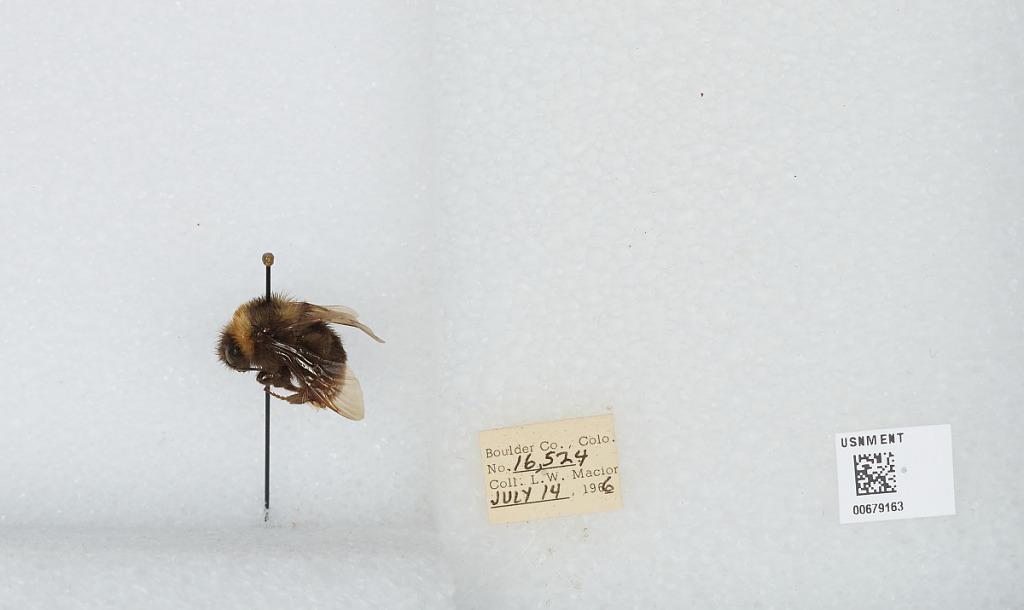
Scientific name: Bombus (Bombus) occidentalis Greene
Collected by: L. Macior
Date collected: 1966-7-14
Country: United States
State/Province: Colorado
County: Boulder
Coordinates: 40.0017, -105.308